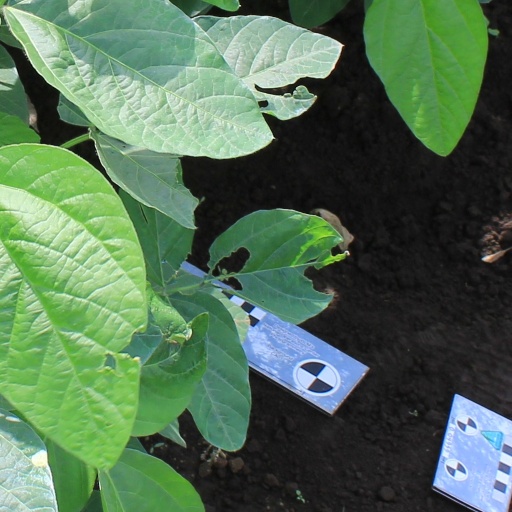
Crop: soybean